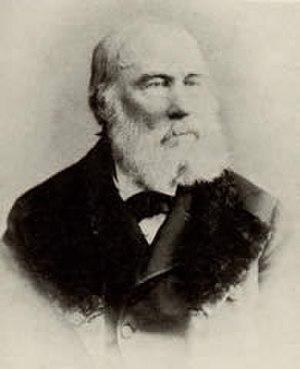
Walter Hood Fitch, né le 28 février 1817 à Glasgow et mort le 14 janvier 1892 à Kew, est un illustrateur botanique. On lui doit plus de 10 000 lithographies et dessins, parmi lesquelles 2 700 illustrations du Curtis's Botanical Magazine.